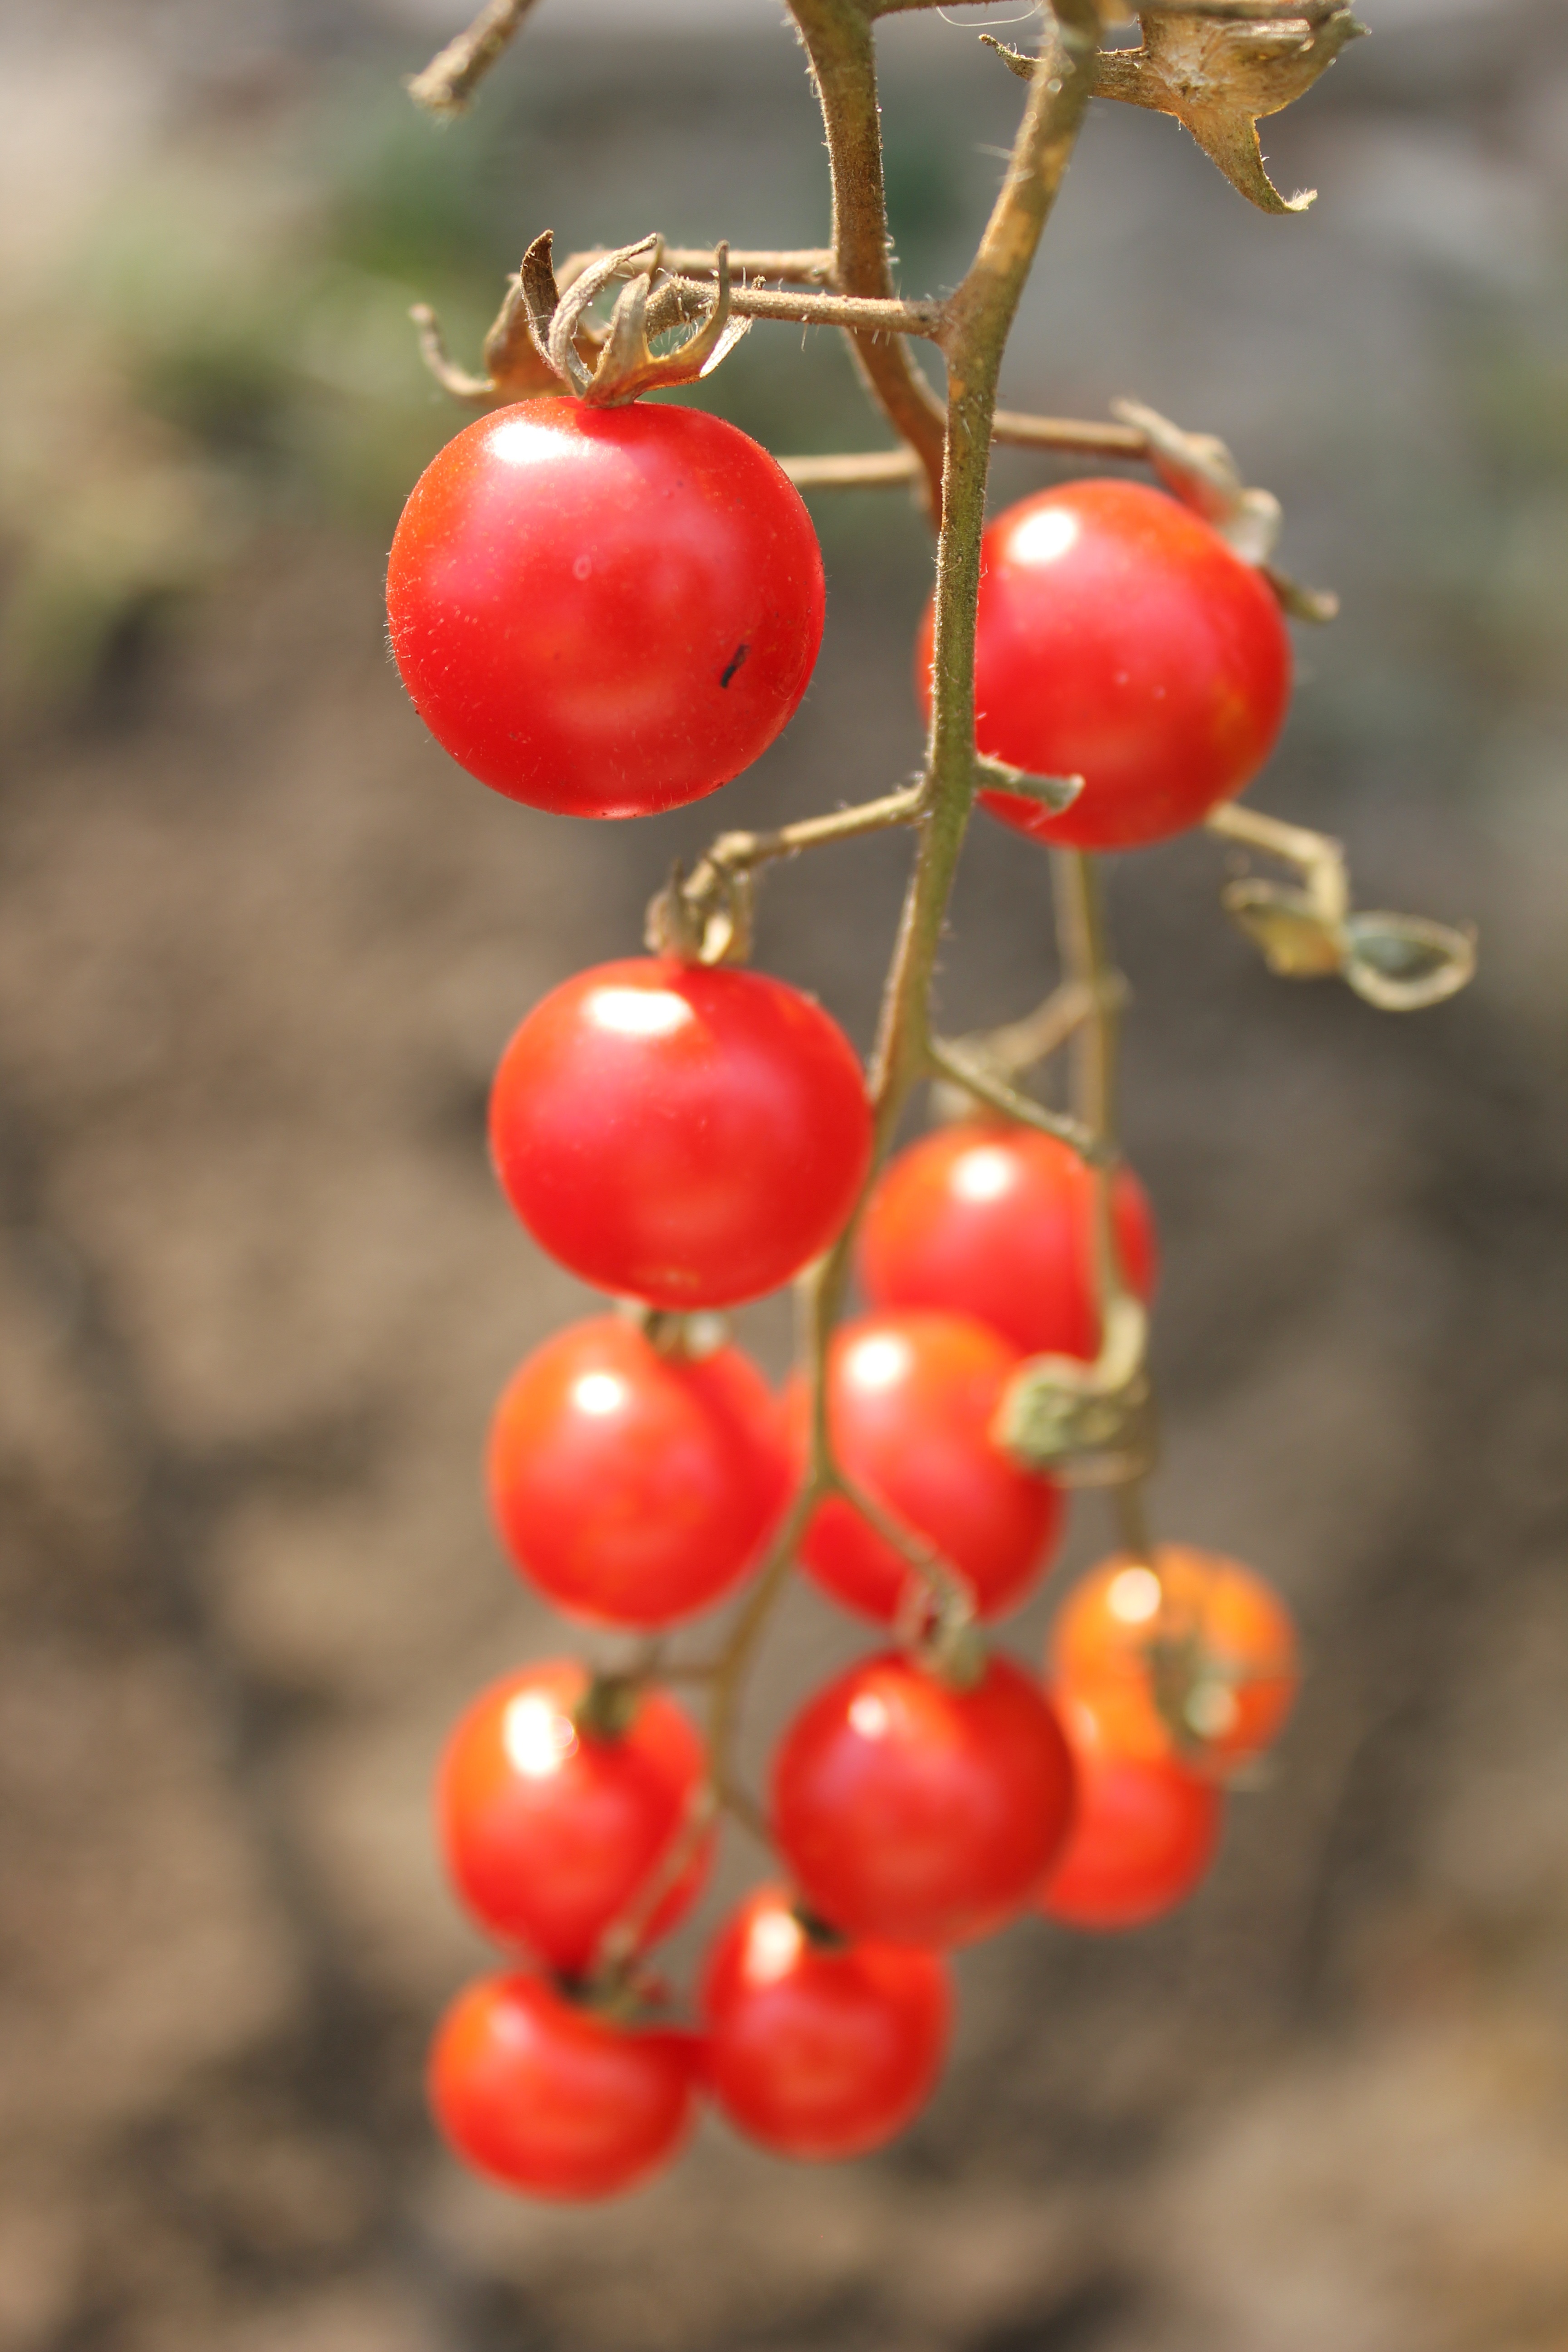
plant, fruit, berry, flower, food, red, produce, vegetable, flora, tomato, tomatoes, cherry, rose hip, macro photography, flowering plant, rose family, acerola, malpighia, land plant